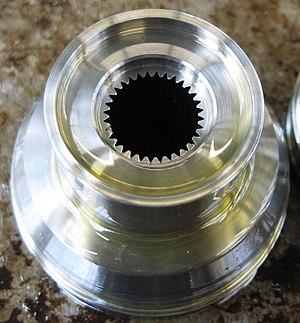
Le brochage est un procédé d'usinage fondé sur l'utilisation d’un outil broche monté sur une brocheuse.